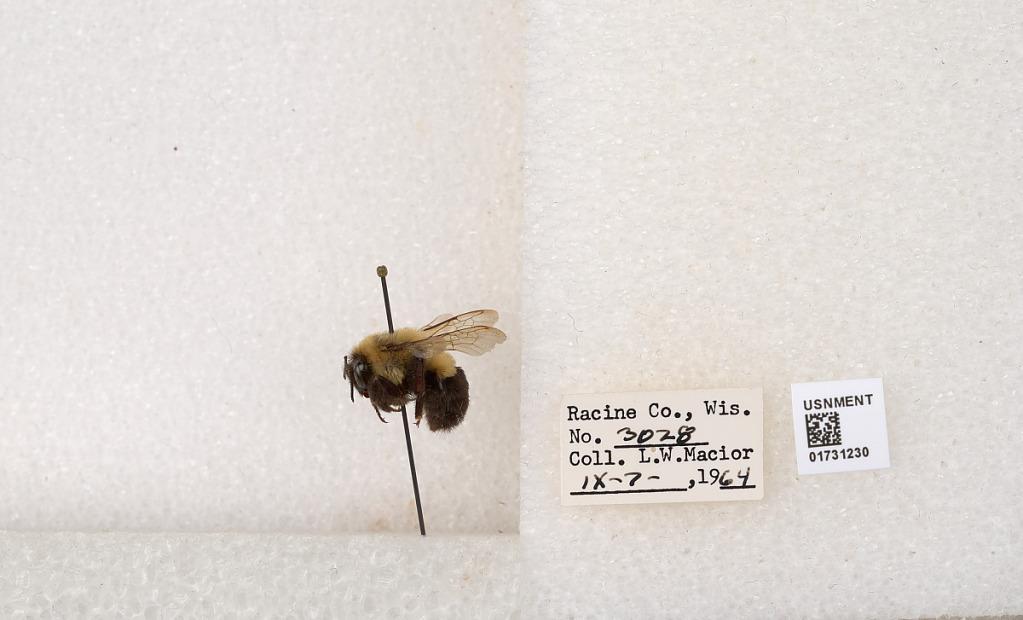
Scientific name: Bombus impatiens Cresson
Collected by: L. Macior
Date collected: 1964-9-7
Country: United States
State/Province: Wisconsin
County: Racine
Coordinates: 42.7261, -87.7828